Giacomo Quarenghi

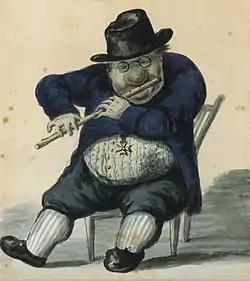
Caricature of Giacomo Quarenghi wearing the Order of the Knights of Malta, by his friend Aleksander Orłowski.

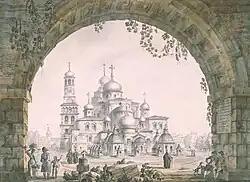
Quarenghi's best known "vedute" meticulously represent mediaeval monuments of Moscow and its environs.

Emperor Paul disliked everything that was dear to his mother and Quarenghi's architecture obviously fell into this category. After the emperor took the Maltese knights under his protection, Quarenghi also joined the Order and served as its official architect until 1800. His commissions became less frequent, as the monotonous rhythm of solemn colonnades and the laconic clarity of symmetrical compositions appeared boring to those courtiers who had found Quarenghi's designs so delightful a decade earlier.